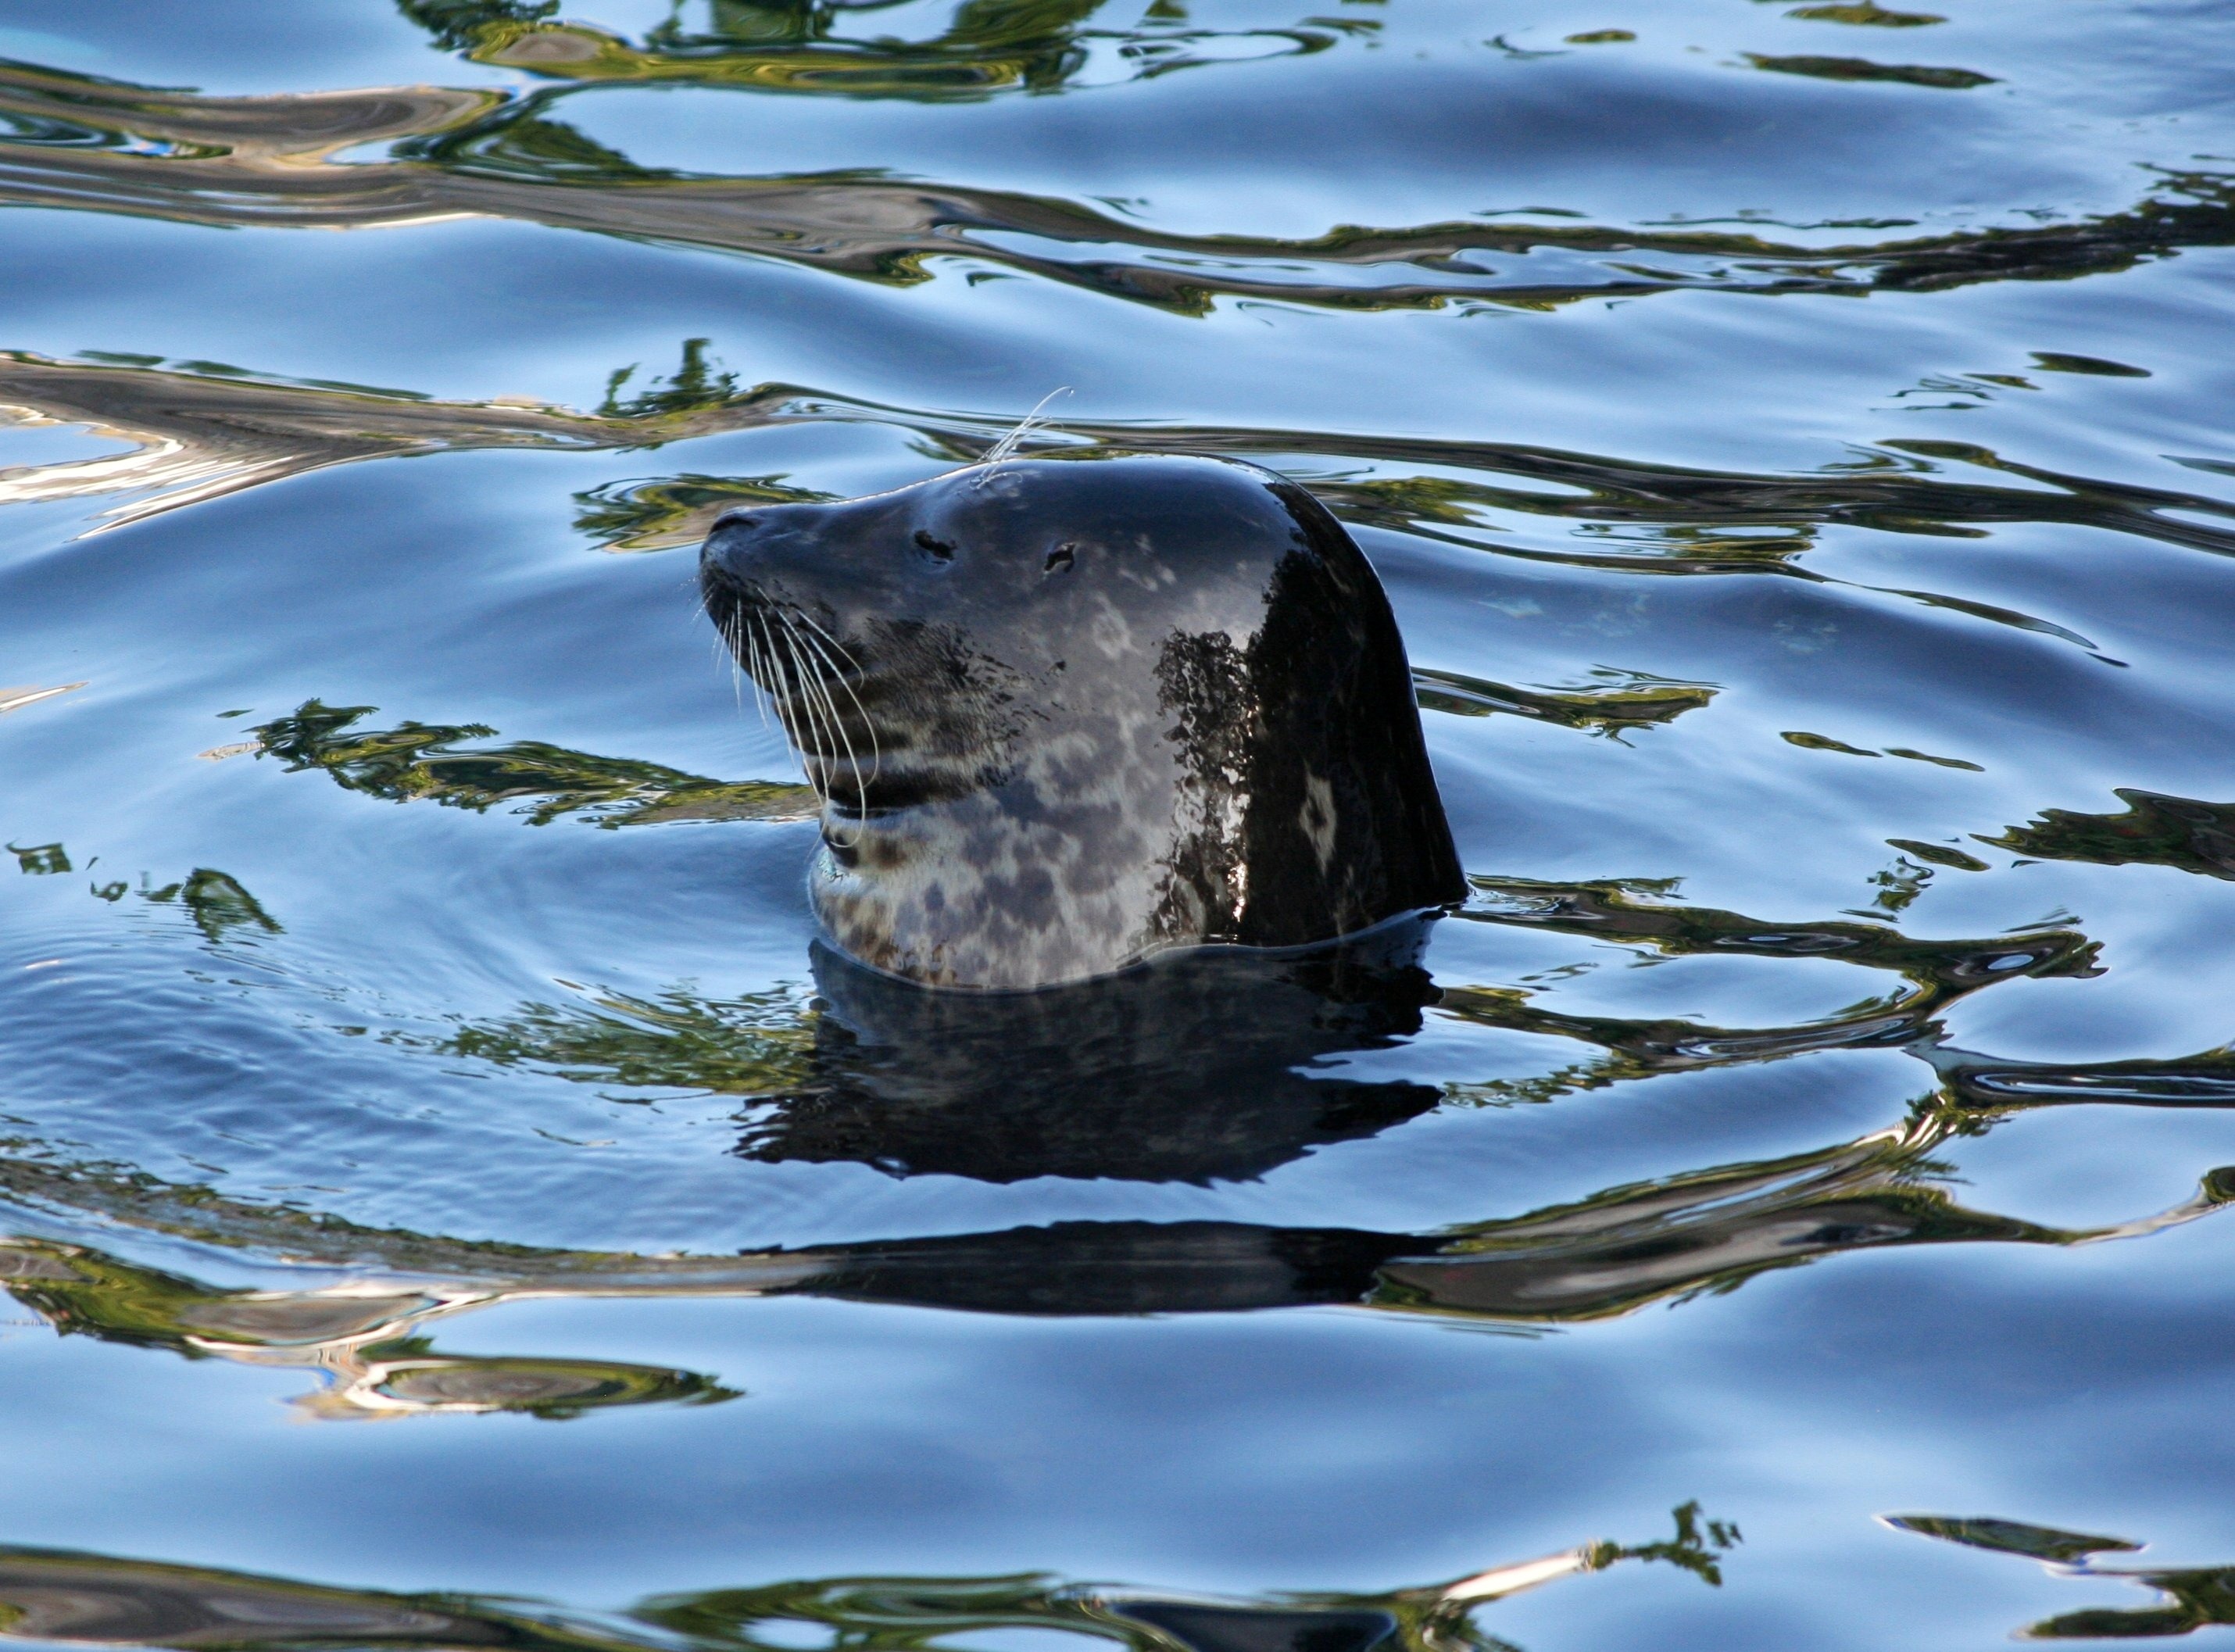
sea, coast, water, nature, ocean, bird, female, wildlife, reflection, fauna, surface, vertebrate, harbor seal, marine mammal, phoca vitulina